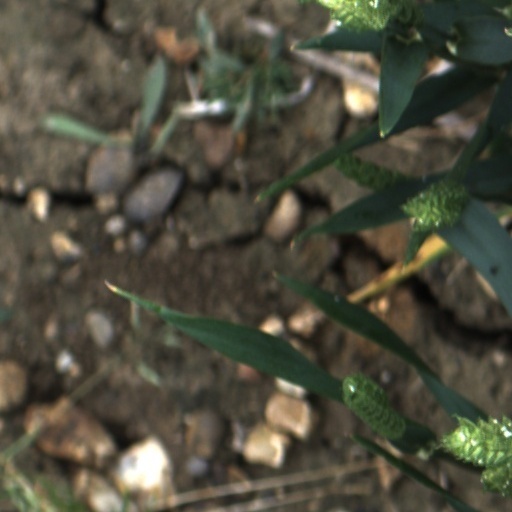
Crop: wheat